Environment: real
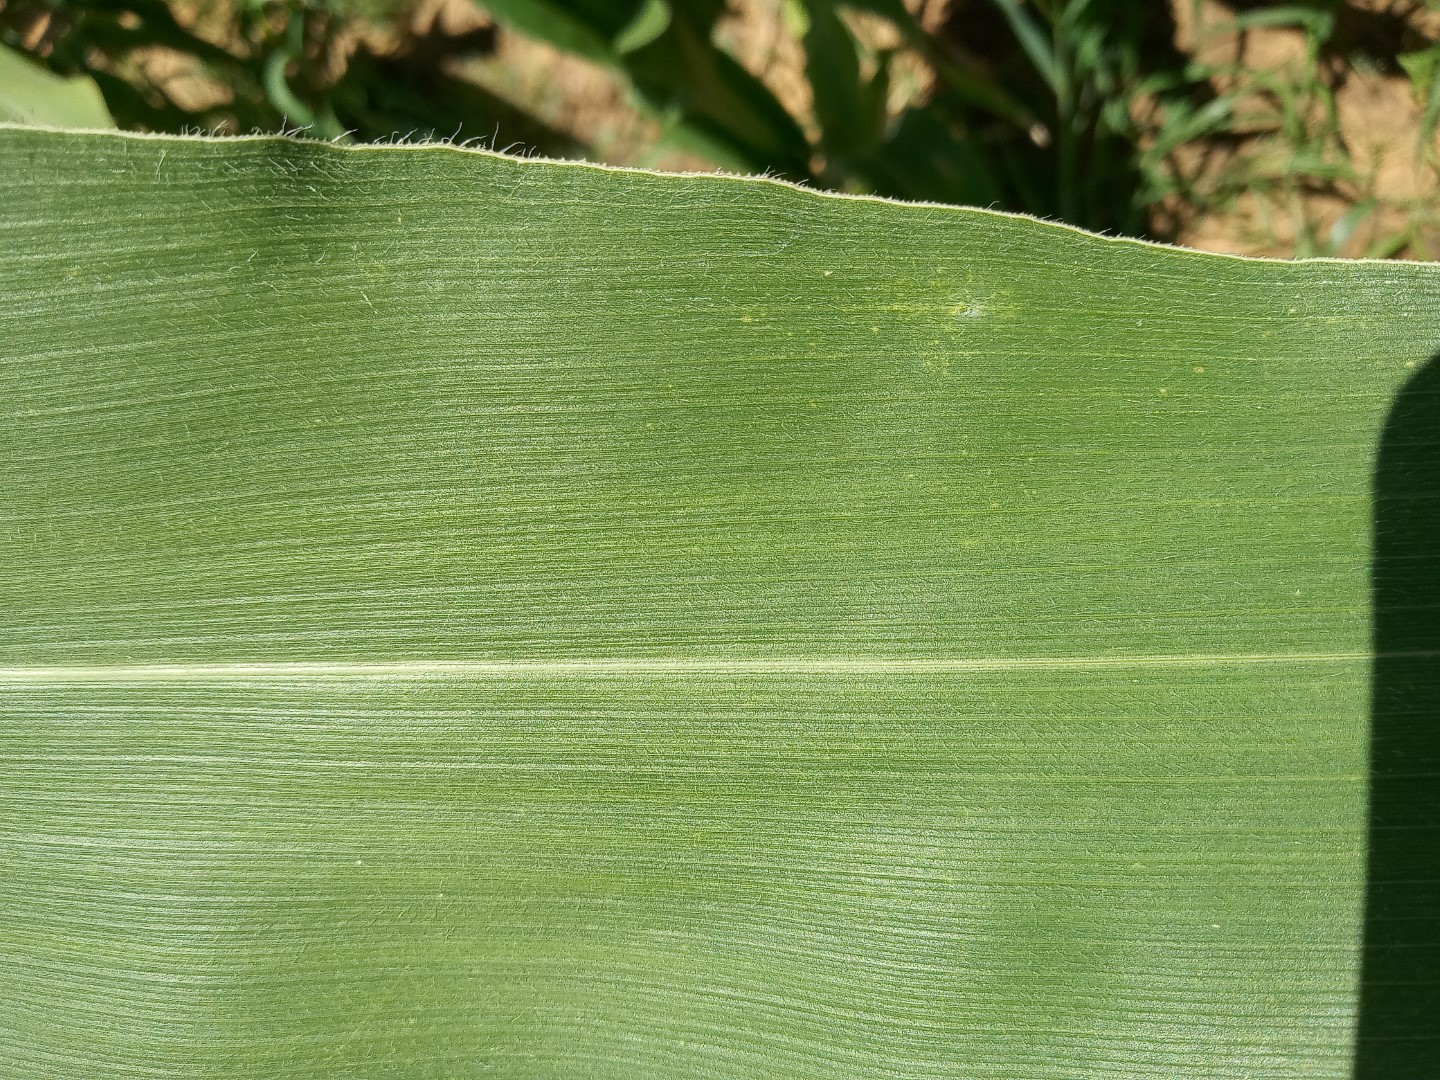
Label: healthy